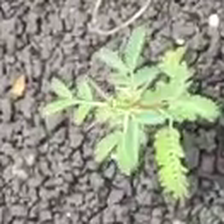
Weed species: Dwarf_cassia_(Chamaecrista pumila)